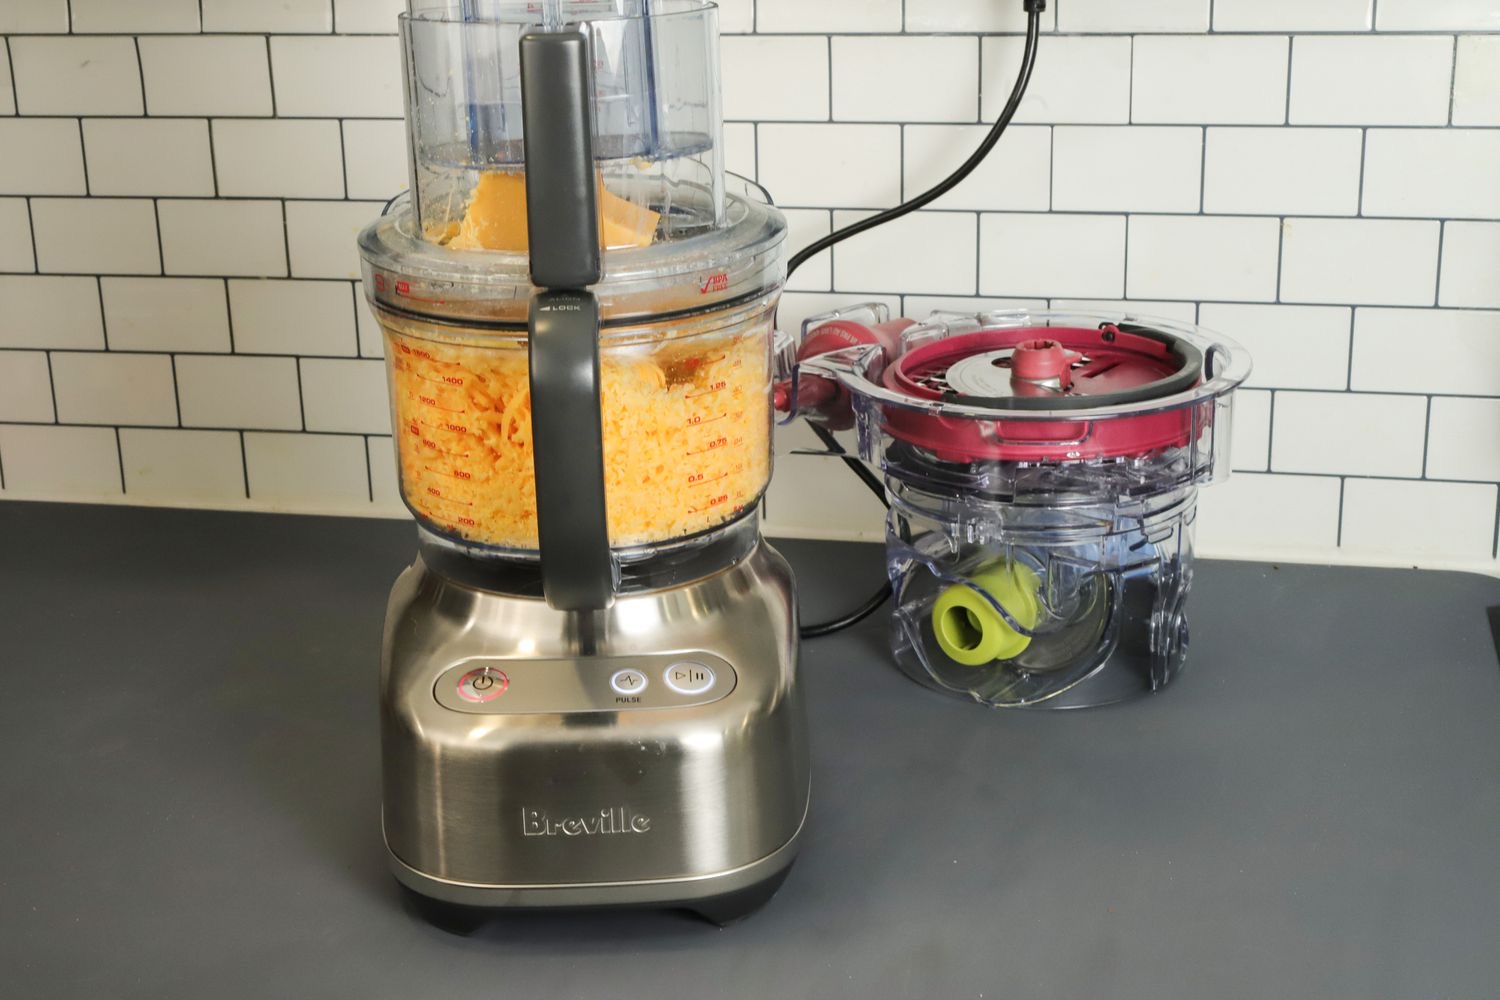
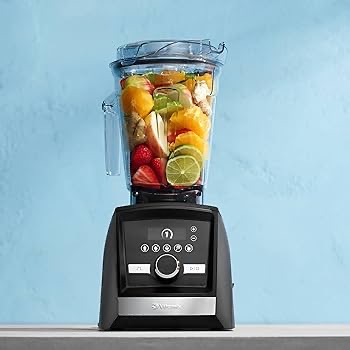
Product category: items_blender
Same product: no